Bleez

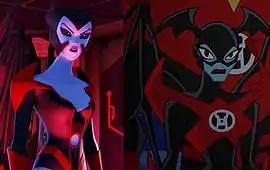
Bleez as she appears in "" (left) and "Justice League Action" (right)

Bleez appears in "DC Super Hero Girls", voiced by Stephanie Sheh. This version is a student of the Korugar Academy.